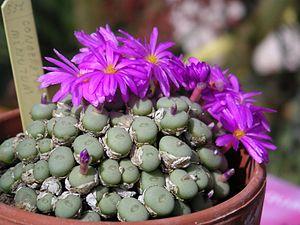
collection personnelle
Les conophytums sont des plantes succulentes de la famille des Aizoacées, originaires d'Afrique australe. Leur nom, qui signifie plante en forme de cône, fait référence à leur morphologie très simple : une racine et deux feuilles charnues formant un cône d'où émerge la fleur, à la fin de l'été. Quelques espèces ont une floraison nocturne et parfumée.